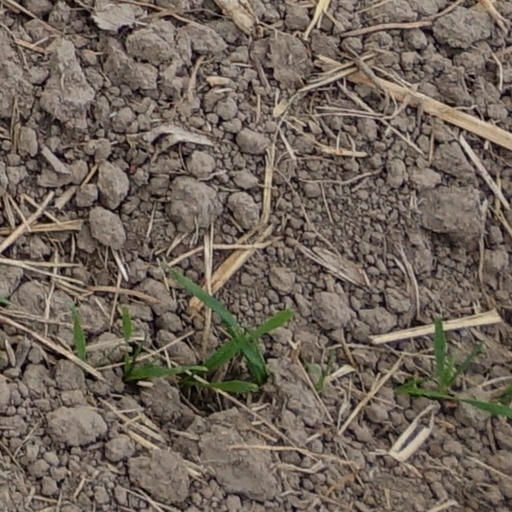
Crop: wheat